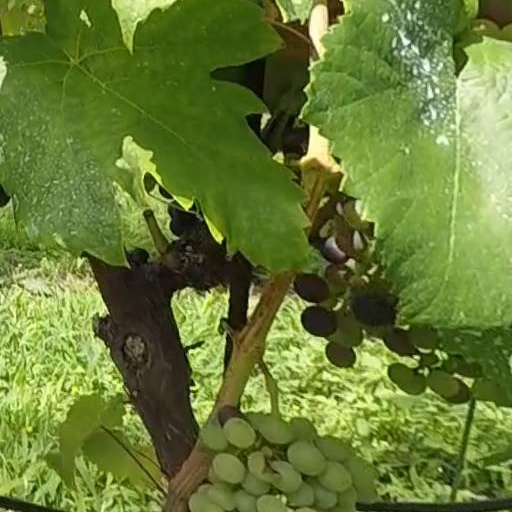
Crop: grape